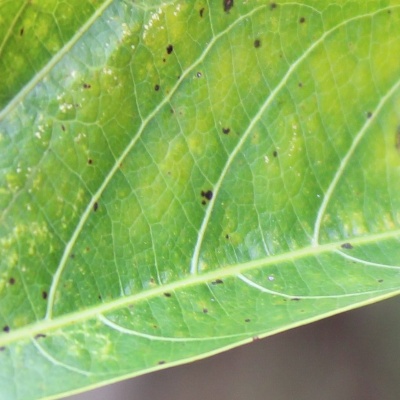
Crop: Cassava
Condition: green mite